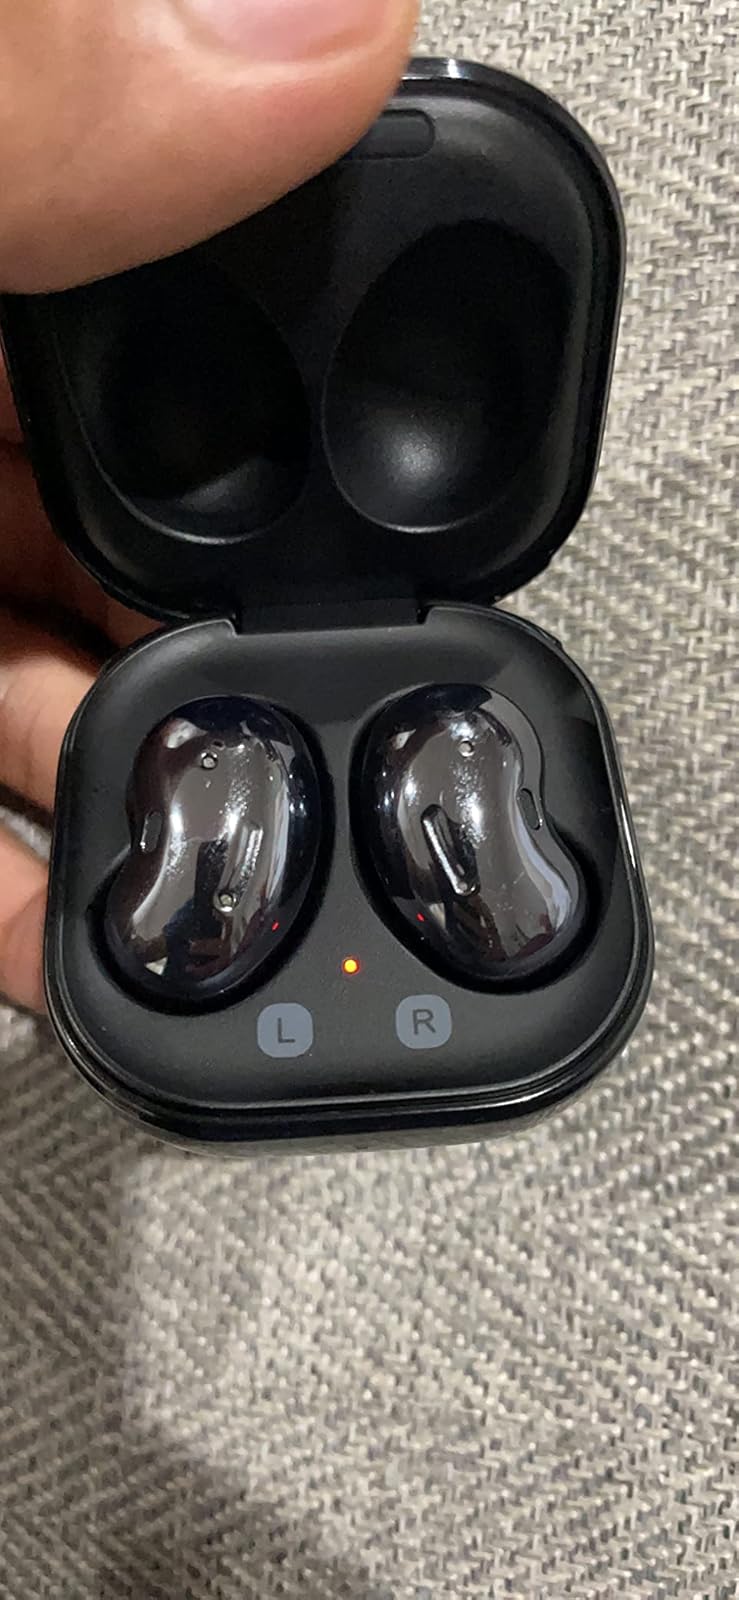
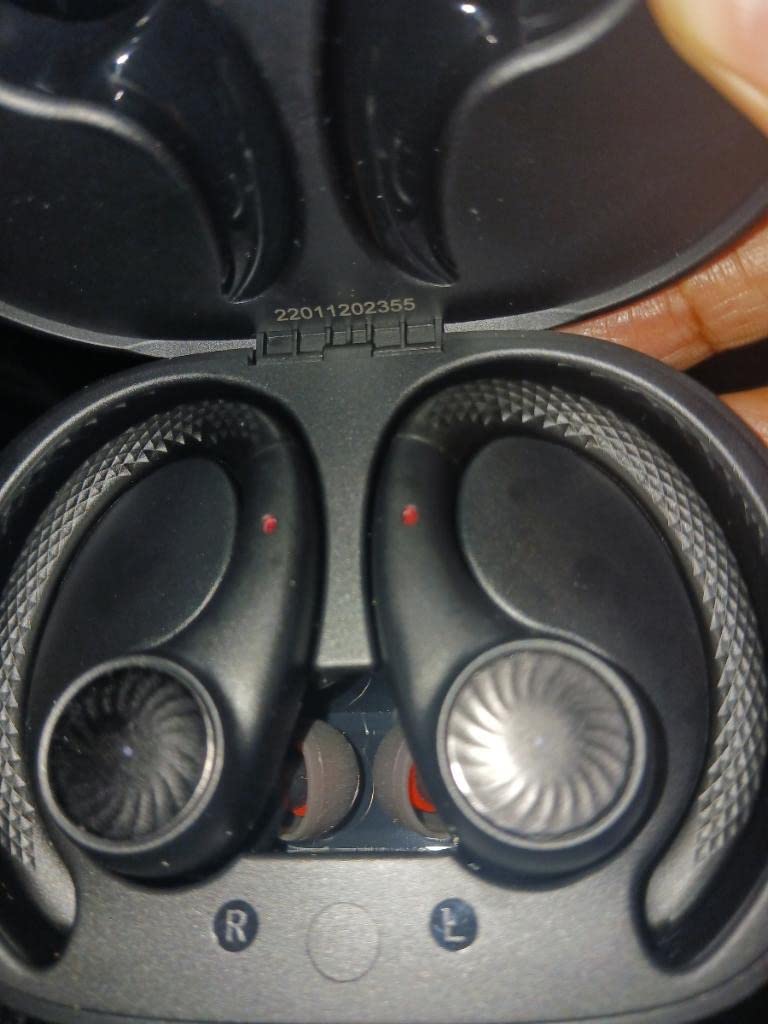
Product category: earbuds
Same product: no